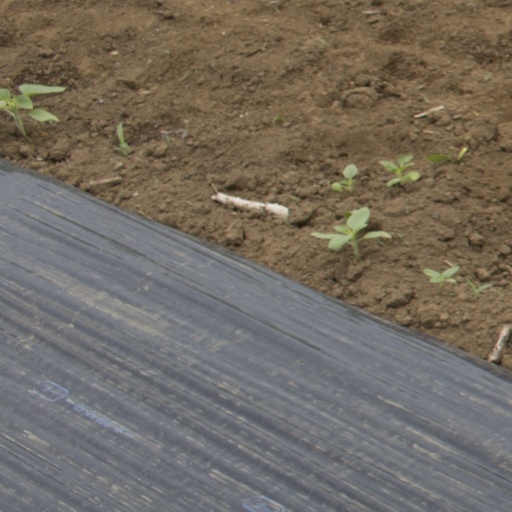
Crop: Jerusalem artichoke